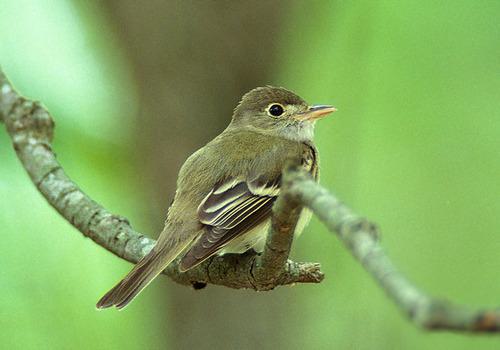
A photo of a acadian flycatcher